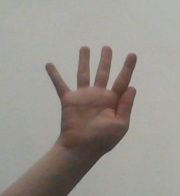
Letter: sheen